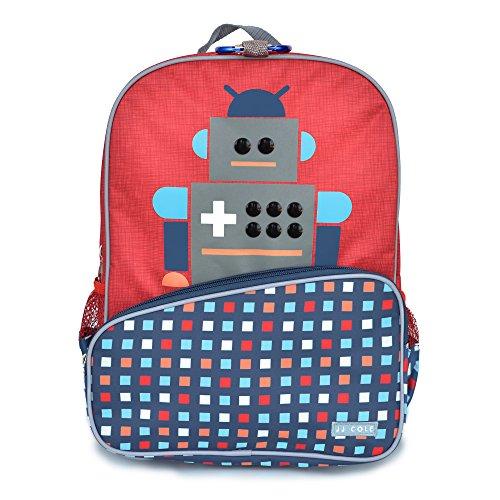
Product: Little JJ Cole Backpack for Kids, Robot
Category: Clothing, Shoes & Jewelry | Luggage & Travel Gear | Backpacks | Kids' Backpacks
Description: EASY ACCESS BAG WITH MULTIPLE POCKETS: The little JJ Cole backpack contains two exterior side pockets and a small zippered front pocket; A reflective patch is included for added safety.
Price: $19.99